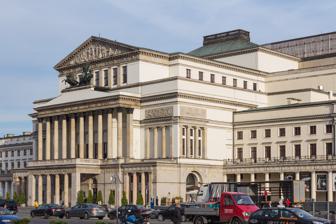
Building: National Theatre, Warsaw
Country: Poland
Year built: 1765
This article is about an institution. For a building, see Grand Theatre, Warsaw . Theatre complex at the Theatre Square , Warsaw Play in the presence of king Stanisław Augustus, 1790. The painting depicts the interior of the first National Theatre in Warsaw situated at the Krasiński Square The National Theatre ( Teatr Narodowy ) in Warsaw , Poland, was founded in 1765, during the Polish Enlightenment , by that country's monarch , Stanisław August Poniatowski . The theatre shares the Grand Theatre complex at the Theatre Square in Warsaw with another national venue, the Poland's National Opera . History Opera was brought to Poland by future King Władysław IV Vasa within twenty years of the first opera presentations in Florence . In 1628 he invited the first Italian opera company to Warsaw. Upon ascending the Polish throne in 1632, he built a theatre in his castle, and regular opera performances were produced there by an Italian company directed by Marco Scacchi . The first public opera-theater in Poland, the Operalnia in Warsaw, was opened on July 3, 1748. It was located in the Saxon Garden (at today's intersection of Marszałkowska Street of Królewska Street) and functioned under royal patronage. The Operalnia's building was erected in 1725 at the initiative of Augustus II, costing 5000 ducats, as a rectangular structure divided into three parts. The National Theatre was founded in 1765, during the Polish Enlightenment , by the country's monarch , Stanisław August Poniatowski . From 1774 on, opera, theatre and ballet performances were held in the Radziwiłł Palace (today the official home of Poland's president). The first Polish opera was produced there on 11 July 1778, Maciej Kamieński 's Poverty Made Happy , with Wojciech Bogusławski 's libretto based on a comedy by Franciszek Bohomolec . In 1779-1833 performances took place in a new theatre building on Krasiński Square , later called the National Theatre). Known as the father of Polish National Theatre, Bogusławski was a renowned actor, singer, director, playwright and entrepreneur. Also, at the National Theatre, from 1785 a troupe of His Majesty's Dancers (headed by ballet masters François Gabriel Le Doux of Paris and Daniel Curz of Venice ) became active. At this theatre, on 17 March 1830, Chopin premiered his Piano Concerto No. 1 in E minor , Op. 11. Closed after the November 1830 Uprising , in 1924 the National Theatre was revived under the Second Polish Republic . Under the Polish People's Republic (1945–89), the quality of the Theatre's productions was at times adversely affected by government pressures. Notable people Barbara Sierakowska , (1748-1831), stage actor and opera singer, (1774 until 1784) See also Theatre of Poland References